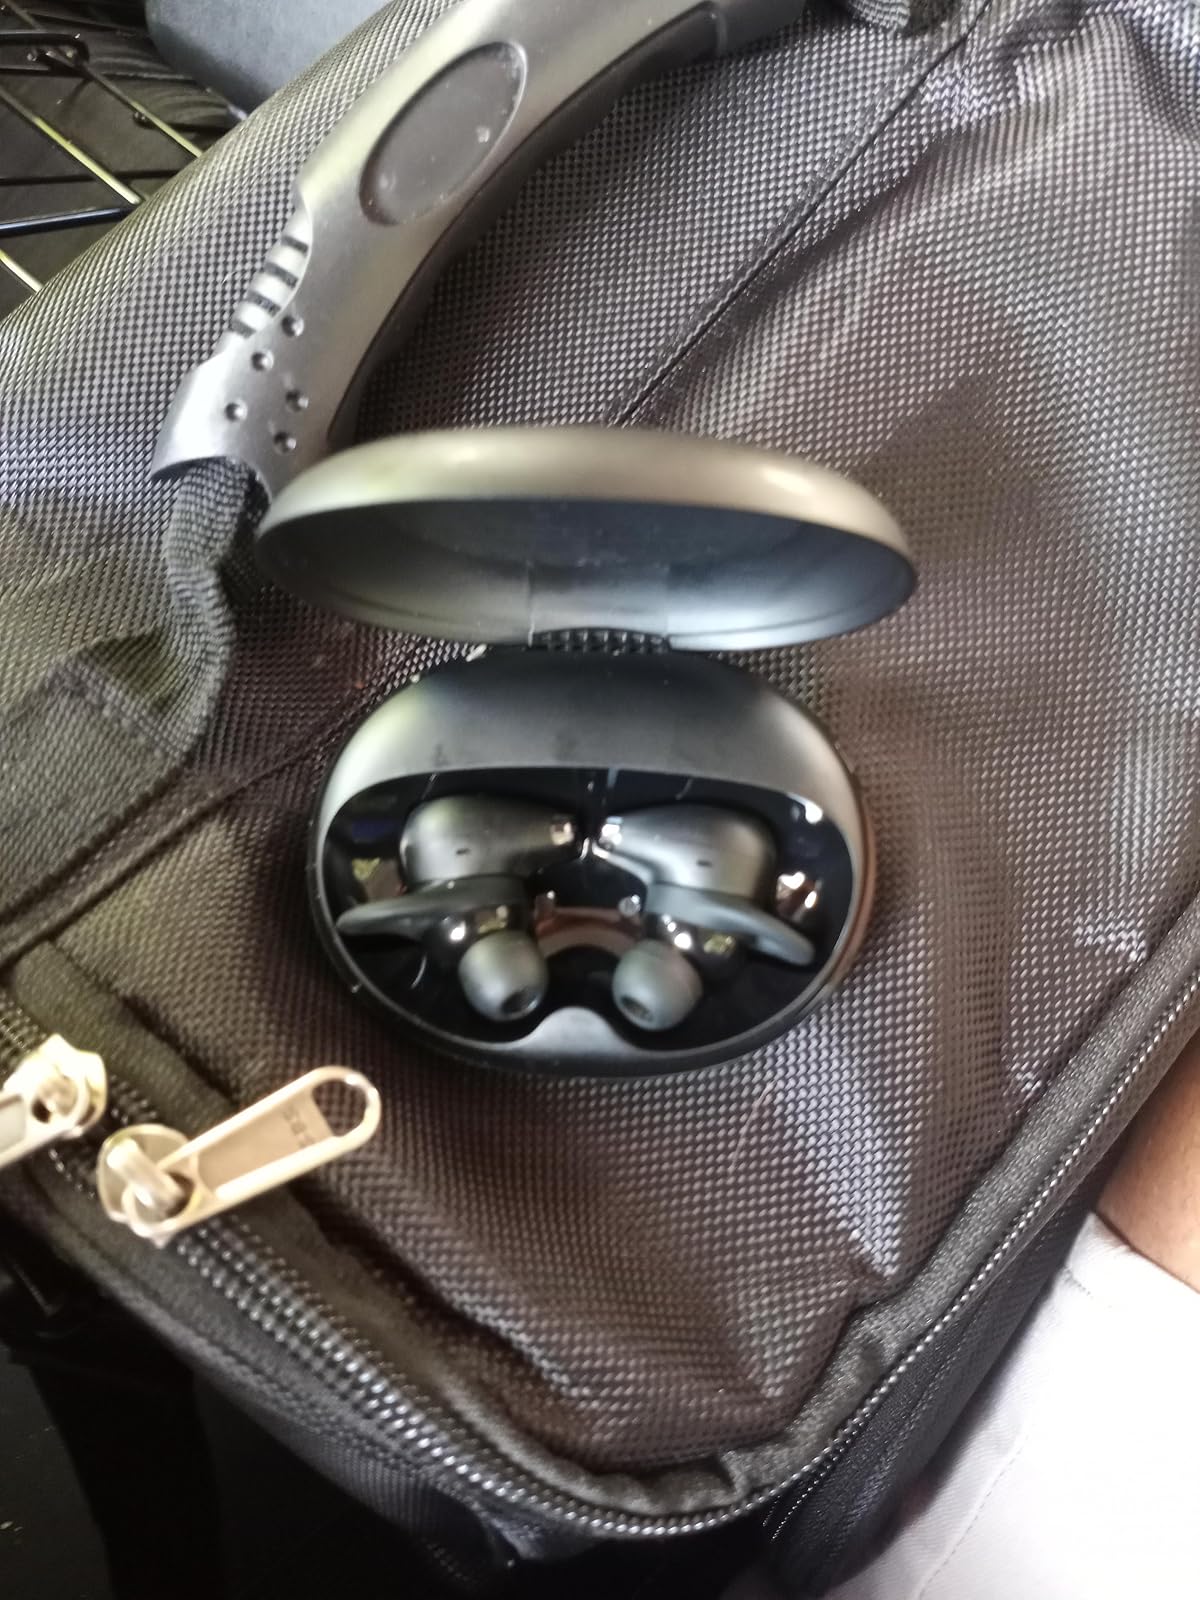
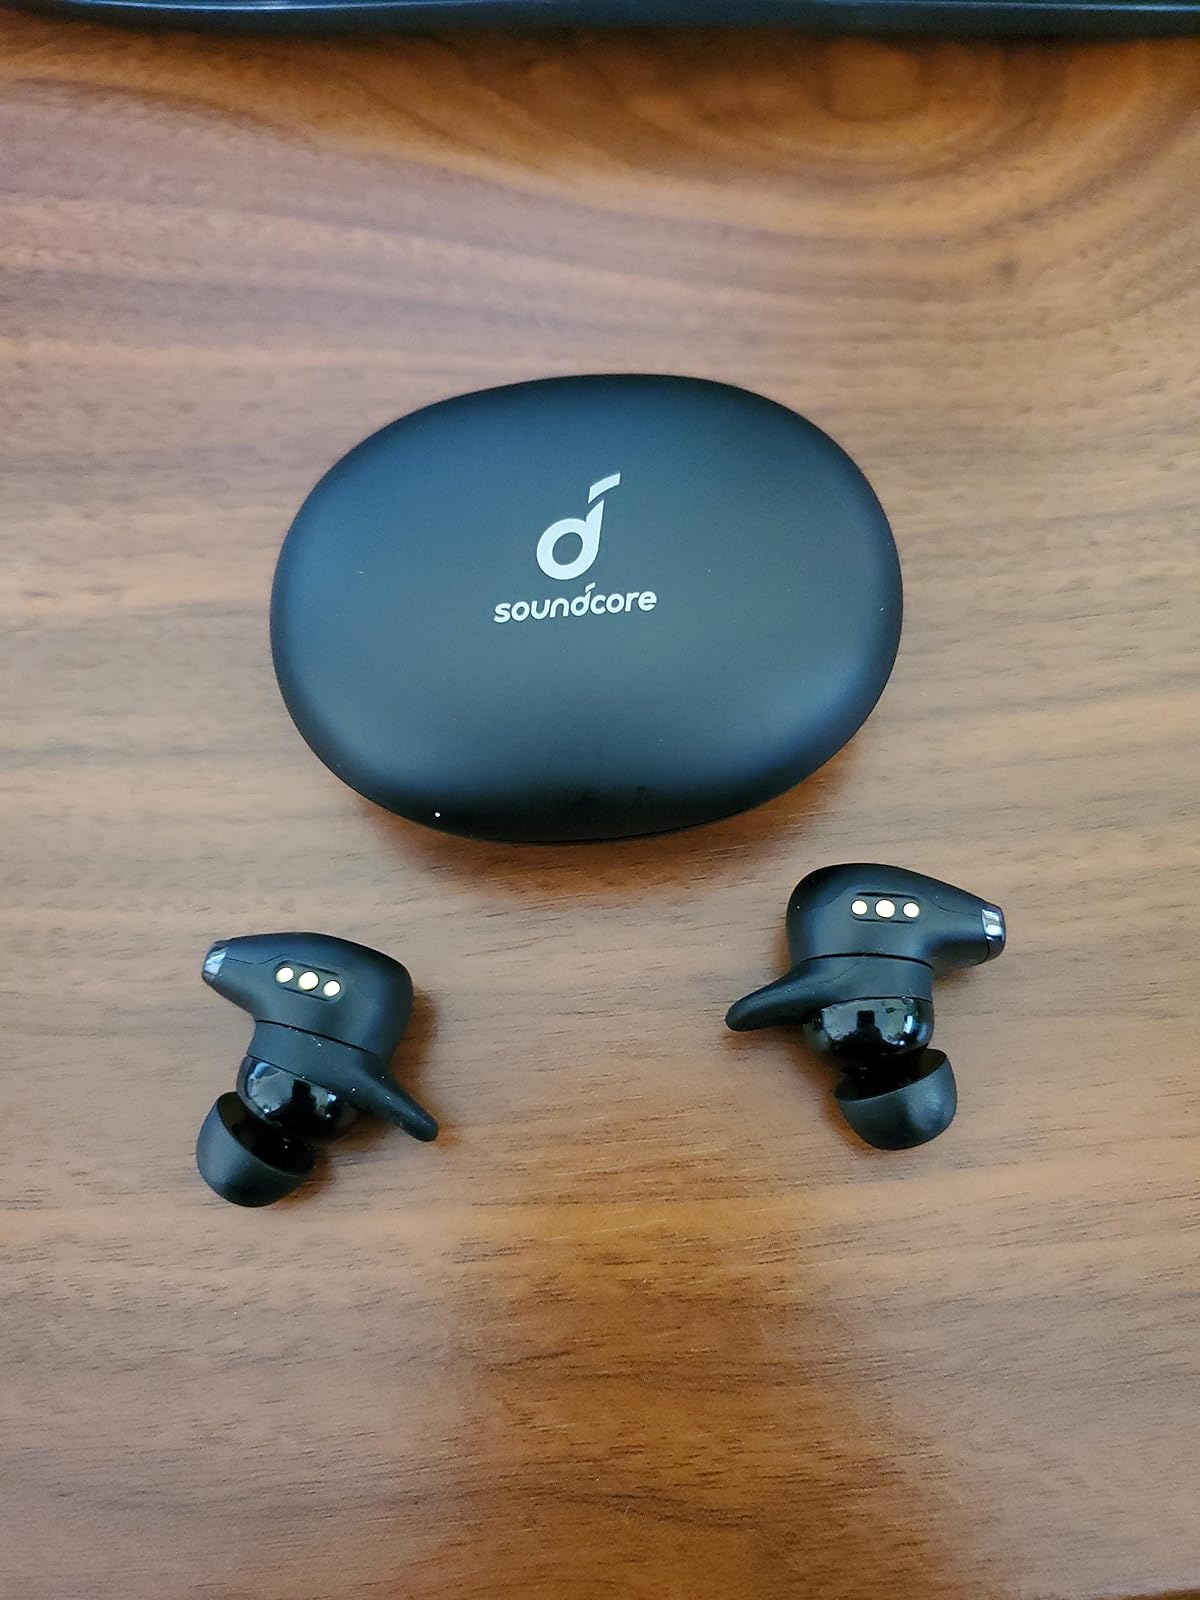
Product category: earbuds
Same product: yes